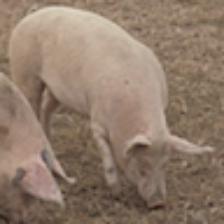
Label: NonHuman